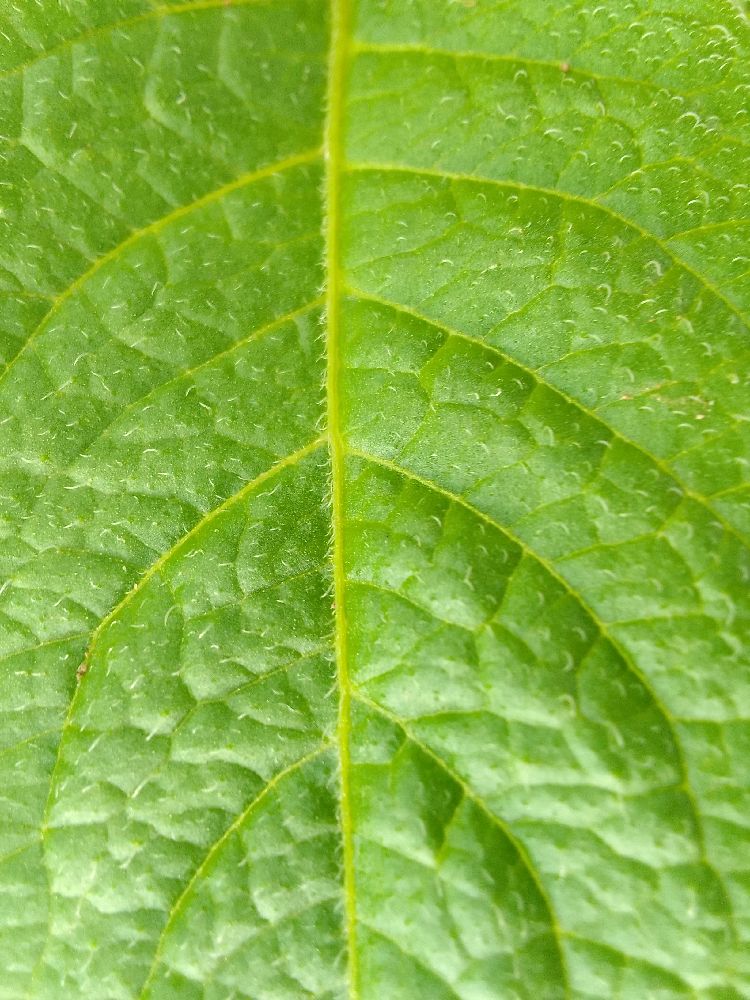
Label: Healthy